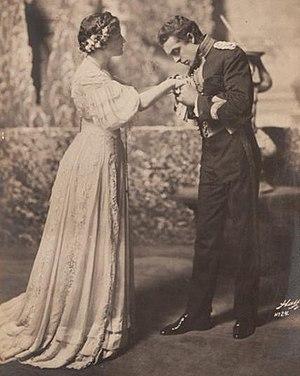
William Faversham est un acteur, metteur en scène et producteur de théâtre anglais, né le 12 février 1868 à Londres, mort le 7 avril 1940 à Long Island — Bay Shore.